Bihar famine of 1873–1874

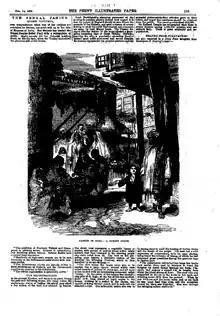
Illustration and story in "Penny Illustrated", London, 14 February 1874, reporting Queen Victoria's donation of £1,000 in aid of famine relief. Since Bihar was then in the Bengal Presidency, the famine was also referred to as the "Bengal Famine of 1873–74". The Queen is referred to as the "Empress of India" two years before she added that title.

As the impending famine came to light, a decision was made at the highest level to save lives at any cost. Rs. 40 million were spent on importing 450,000 tons of rice from Burma. Another Rs. 22.5 million were spent in organizing relief for 300 million units (1 unit = one person for one day).